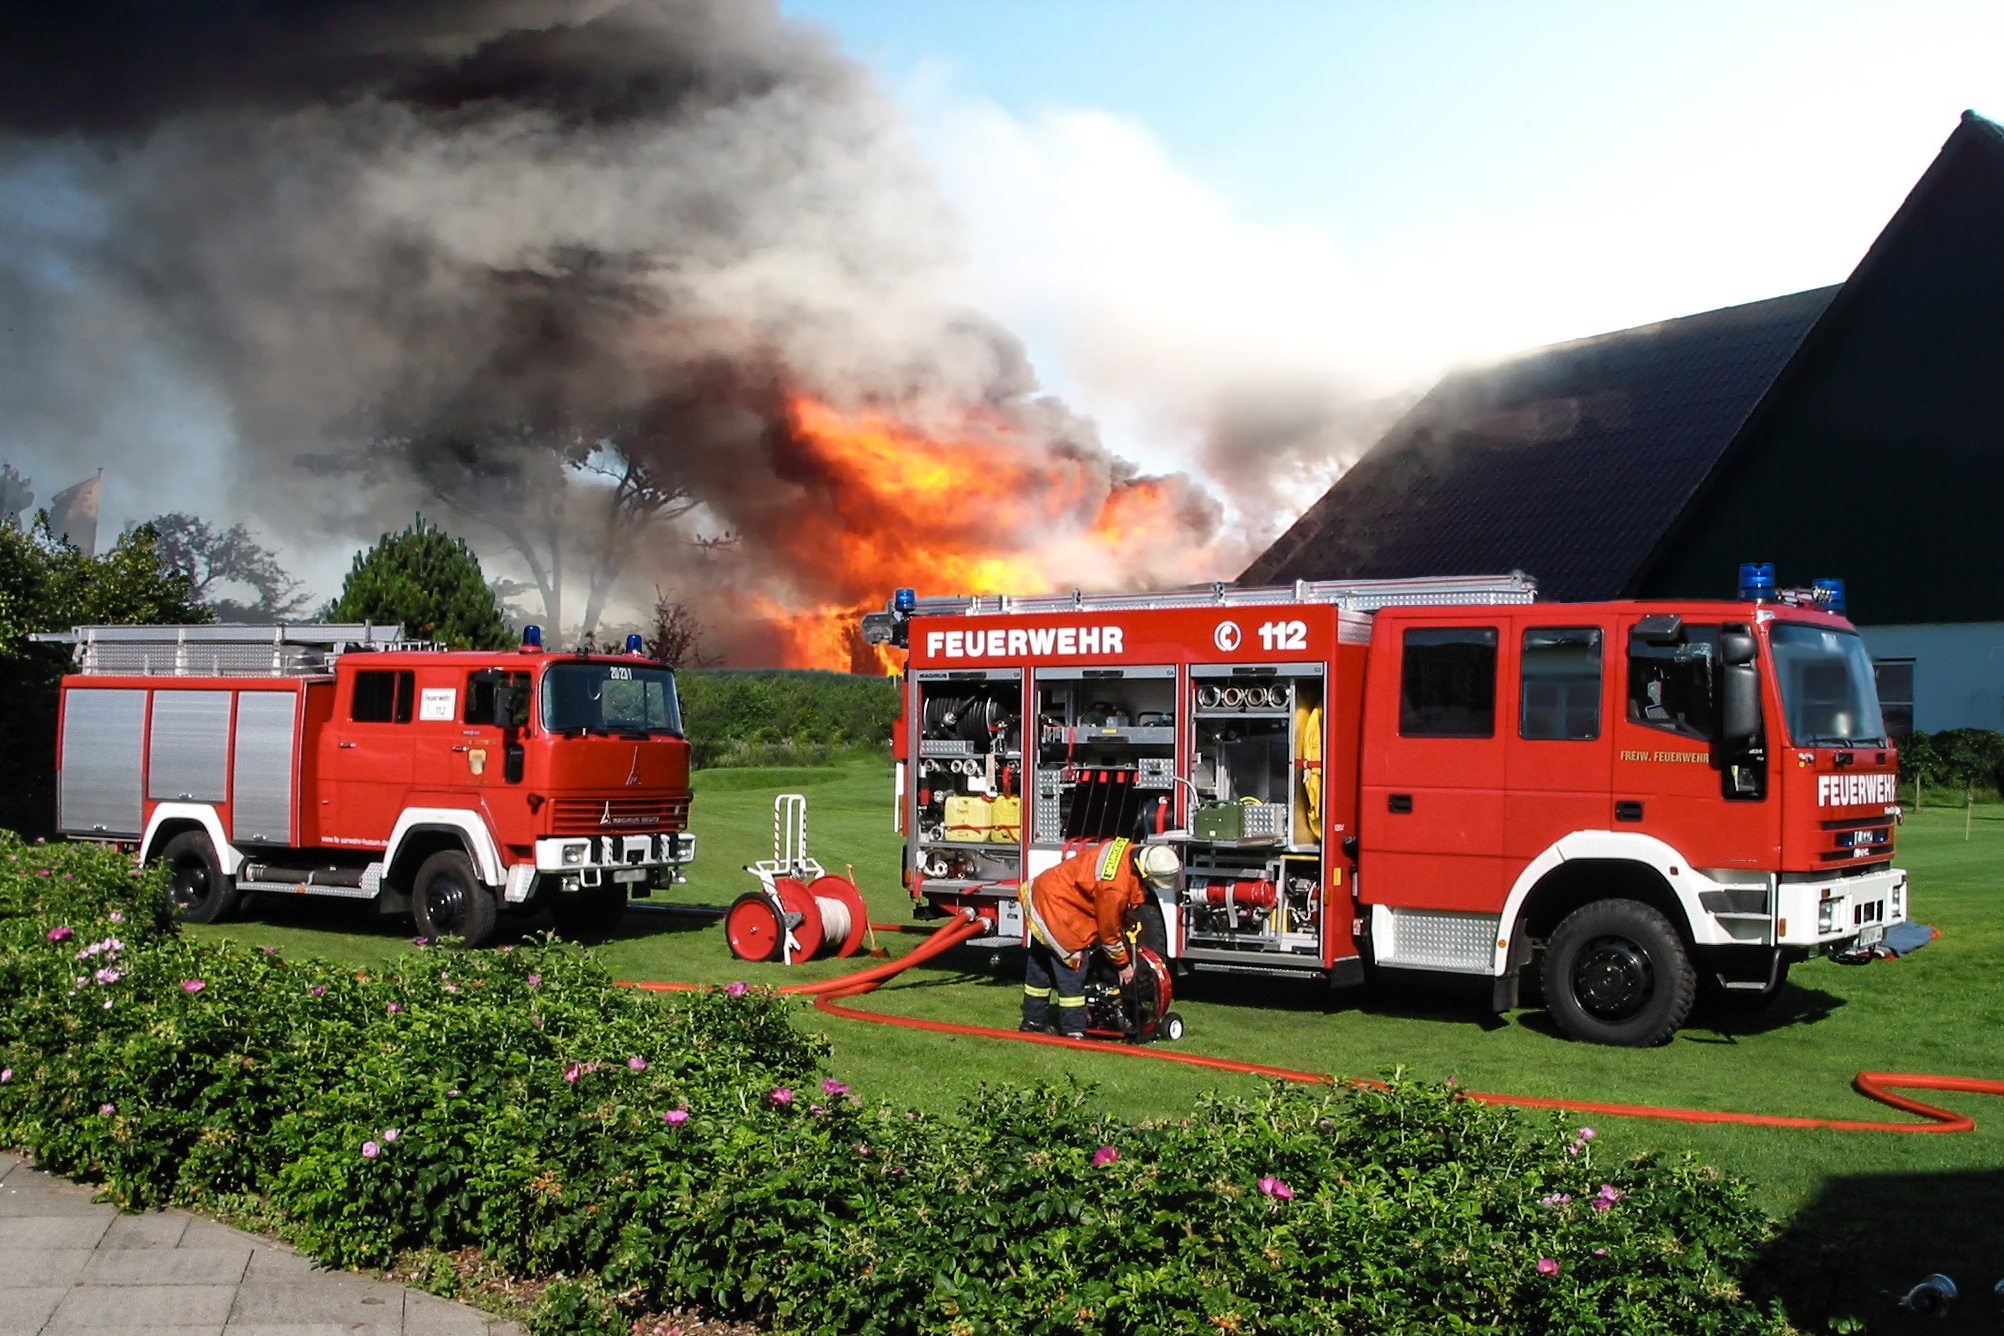
transport, truck, vehicle, fire, fire truck, emergency service, brand, fire department, firefighting job, firefighter, fire fighting, fire delete, fire apparatus